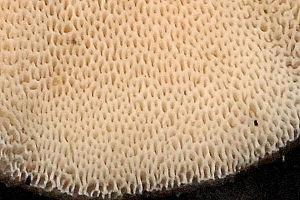
L'hyménium est la partie fertile du sporophore des champignons. C'est un pseudo-tissu porté par l'hyménophore et donnant naissance aux spores. Il peut se présenter sous le chapeau, sous forme de tubes, de lames, de plis ou d'aiguillons, tapisser la face interne des champignons en forme de coupe comme les Pézizes, ou encore constituer l'intérieur des Vesses-de-loup.